Movado Ermeto watch

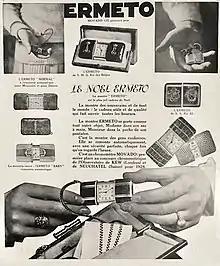
1929 ad in French showing the watches of the then King of Belgium and Pope Pius XI. Below the woman's photo the footnote reads: "The "Normal" Ermeto in automatic winding for Gentlemen and for Ladies", promoting it as a unisex model.

Unlike many of its Swiss competitors, Movado was at that time a manufacture d'horlogerie, making its own in-house movements, and so the Ermeto range was fitted with the company's different calibres according to the size of the case and complications added. Although movements from Lemania and A. Schild were used in the "Pullman" with alarm, and from A. Schild in the Ermetophon as well. Those complications included a triple calendar called Calendermeto ("Normal" size), an alarm used in the Jumbo ("Pullman" size) and the Ermetophon ("Normal" size), and the date, as seen in the Ermetoscope ("Normal" size) featuring a glass with date magnifier, and Calendine ("Baby" size).